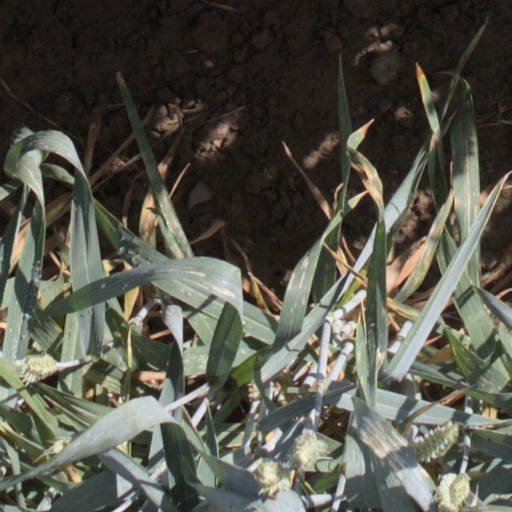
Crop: wheat